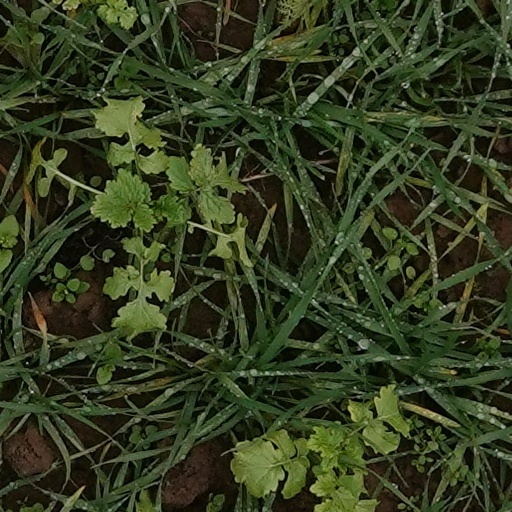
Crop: wheat